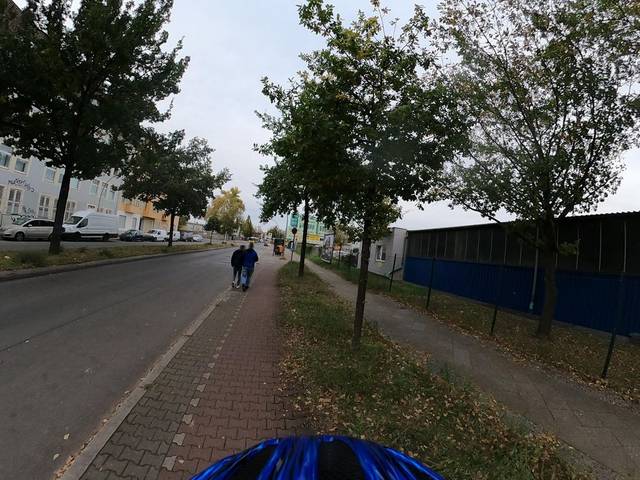
Region: Germany
Coordinates: 52.455, 13.41